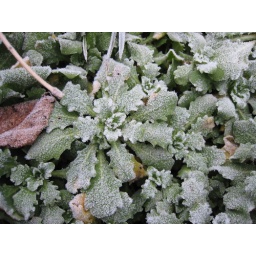
Frozen plants in Shakespeares' house garden...